SMP Negeri 2 Kotabaru

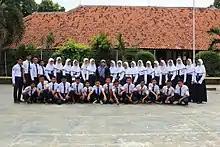
Students at SMP Negeri 2 Kotabaru

Sekolah Menengah Pertama Negeri 2 Kotabaru, or SMP Negeri 2 Kotabaru is a junior highschool in Kotabaru, Karawang, West Java, Indonesia. The first name of this school is SMP Negeri 3 Cikampek, but Cikampek District was divided into three districts.